Village Arcade

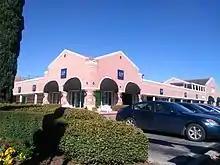
Village Arcade

The Village Arcade is a pink brick shopping center. The Village Arcade occupies an area bounded by Kirby Drive, Amherst, Morningside, and University. The development also occupies most of the block bounded by Kelvin, Amherst, Times, and Morningside. Kaplan wrote that compared to other developments in Rice Village, it is a "monolith".